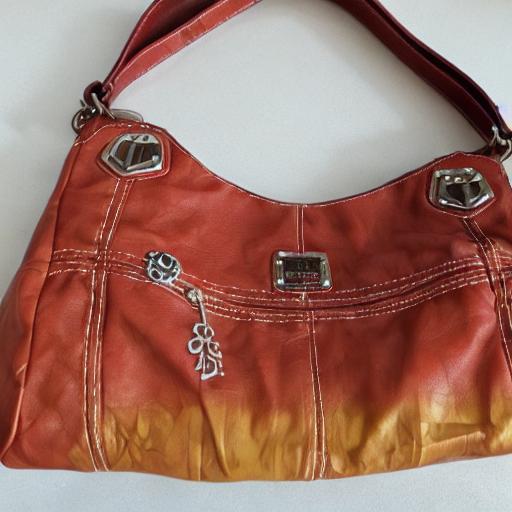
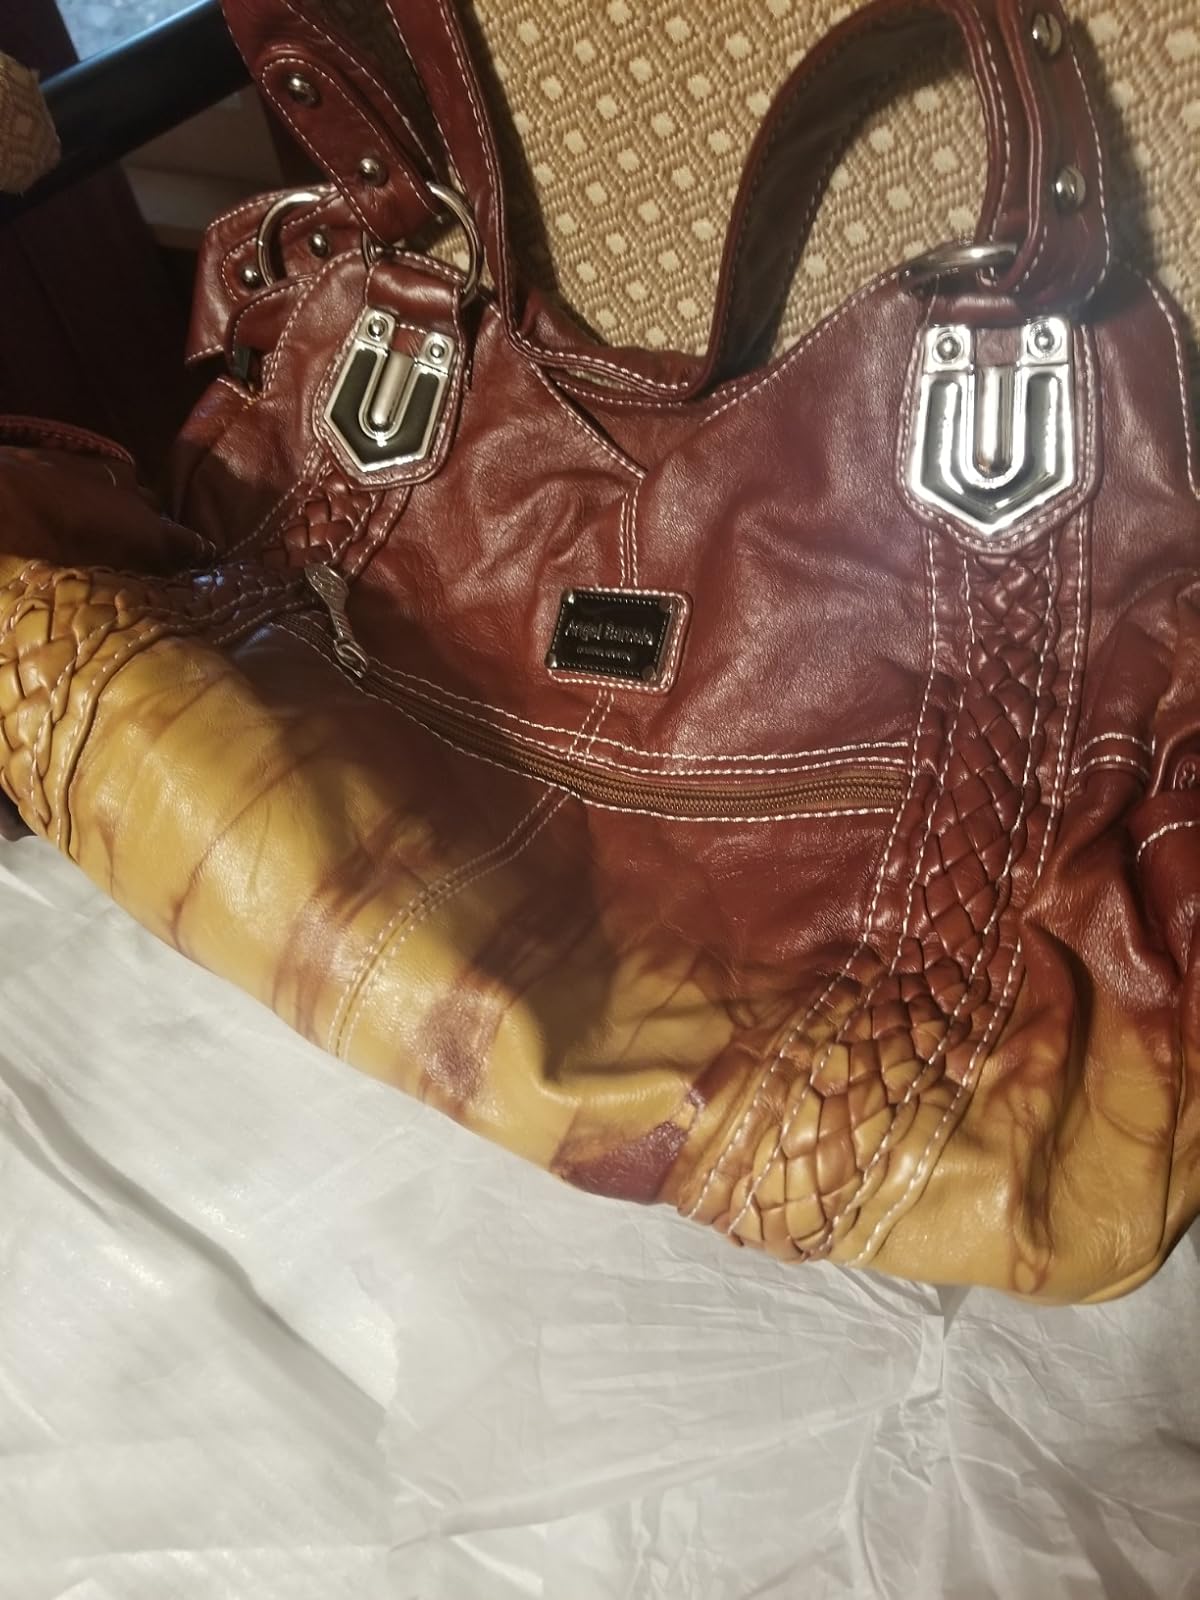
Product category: accessories_handbag
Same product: no